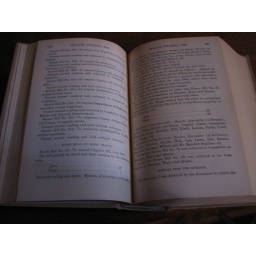
I grabbed this book from the shelves in the library and snapped a picture.